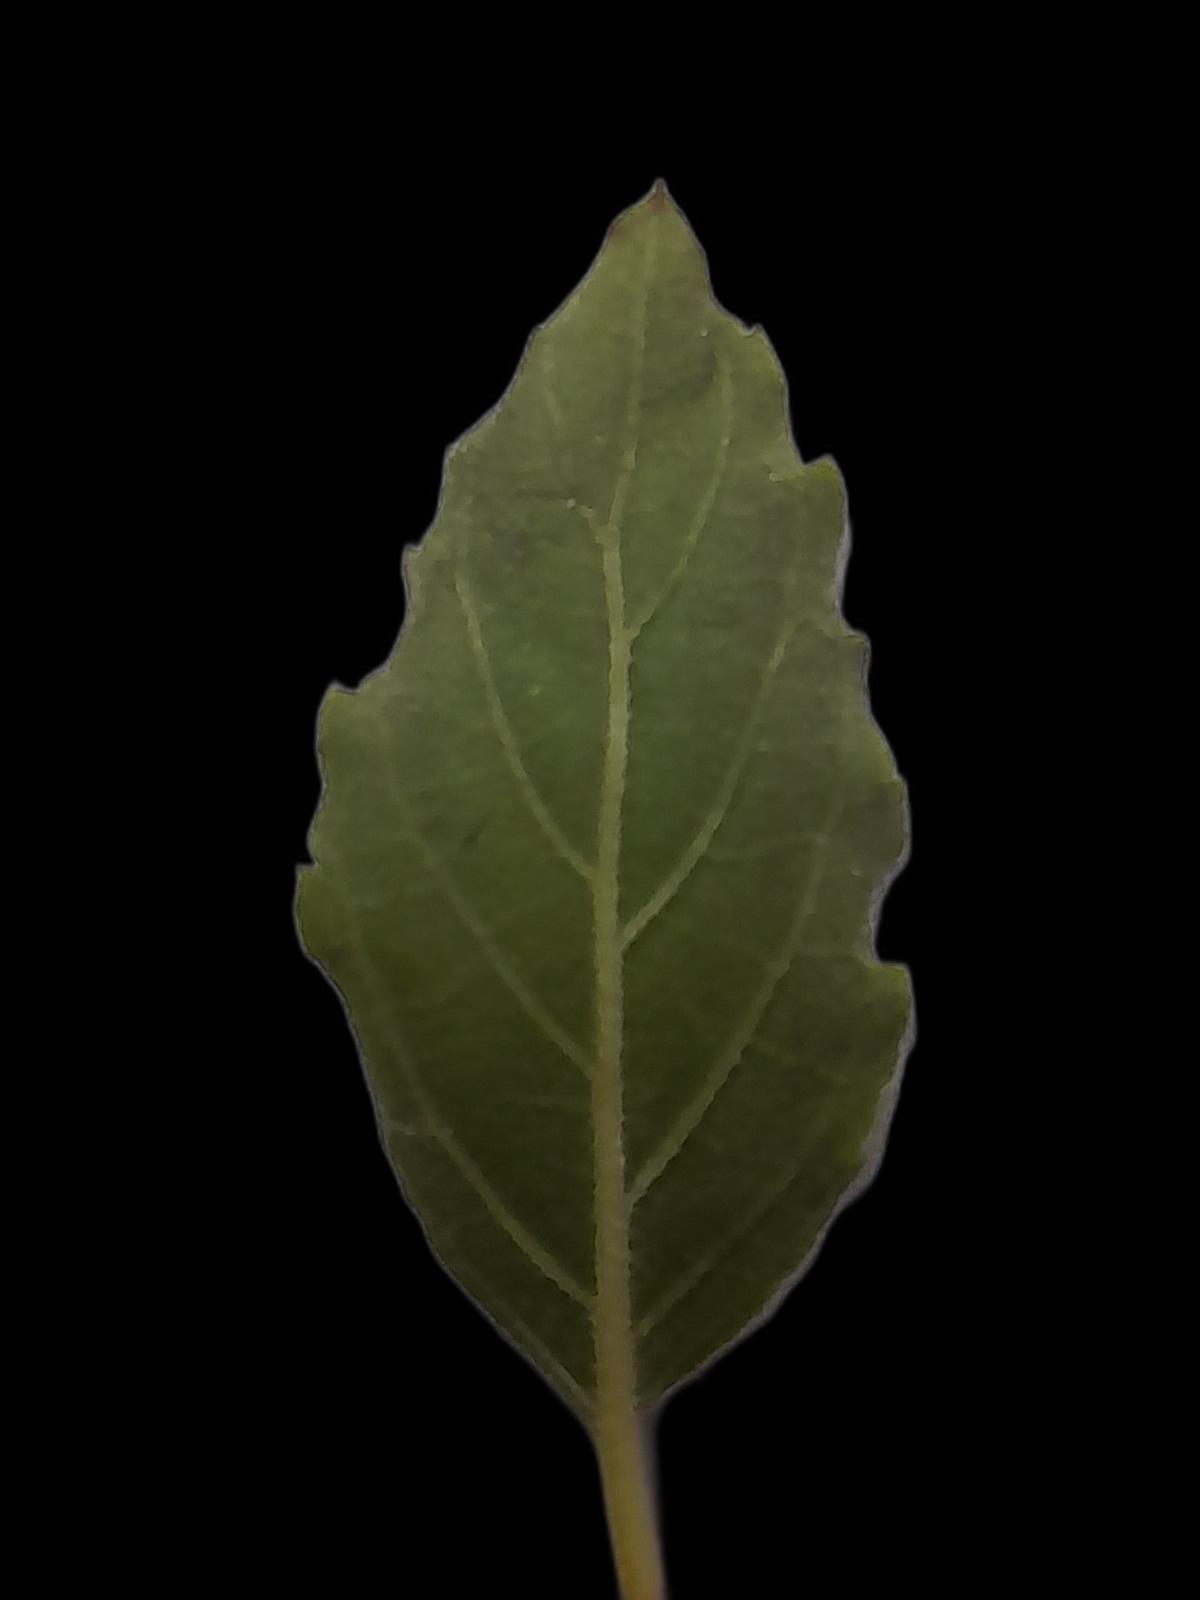
Plant: Tulsi